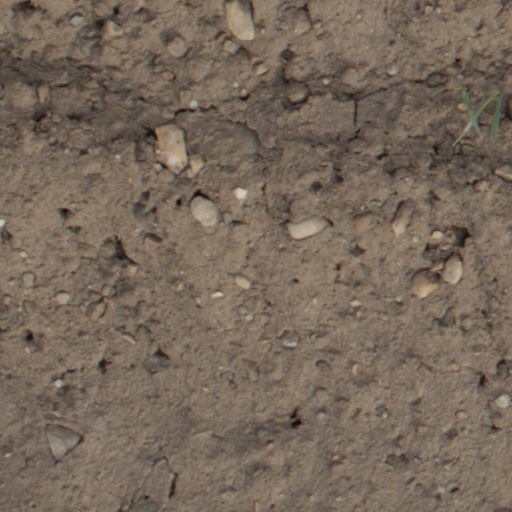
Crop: wheat